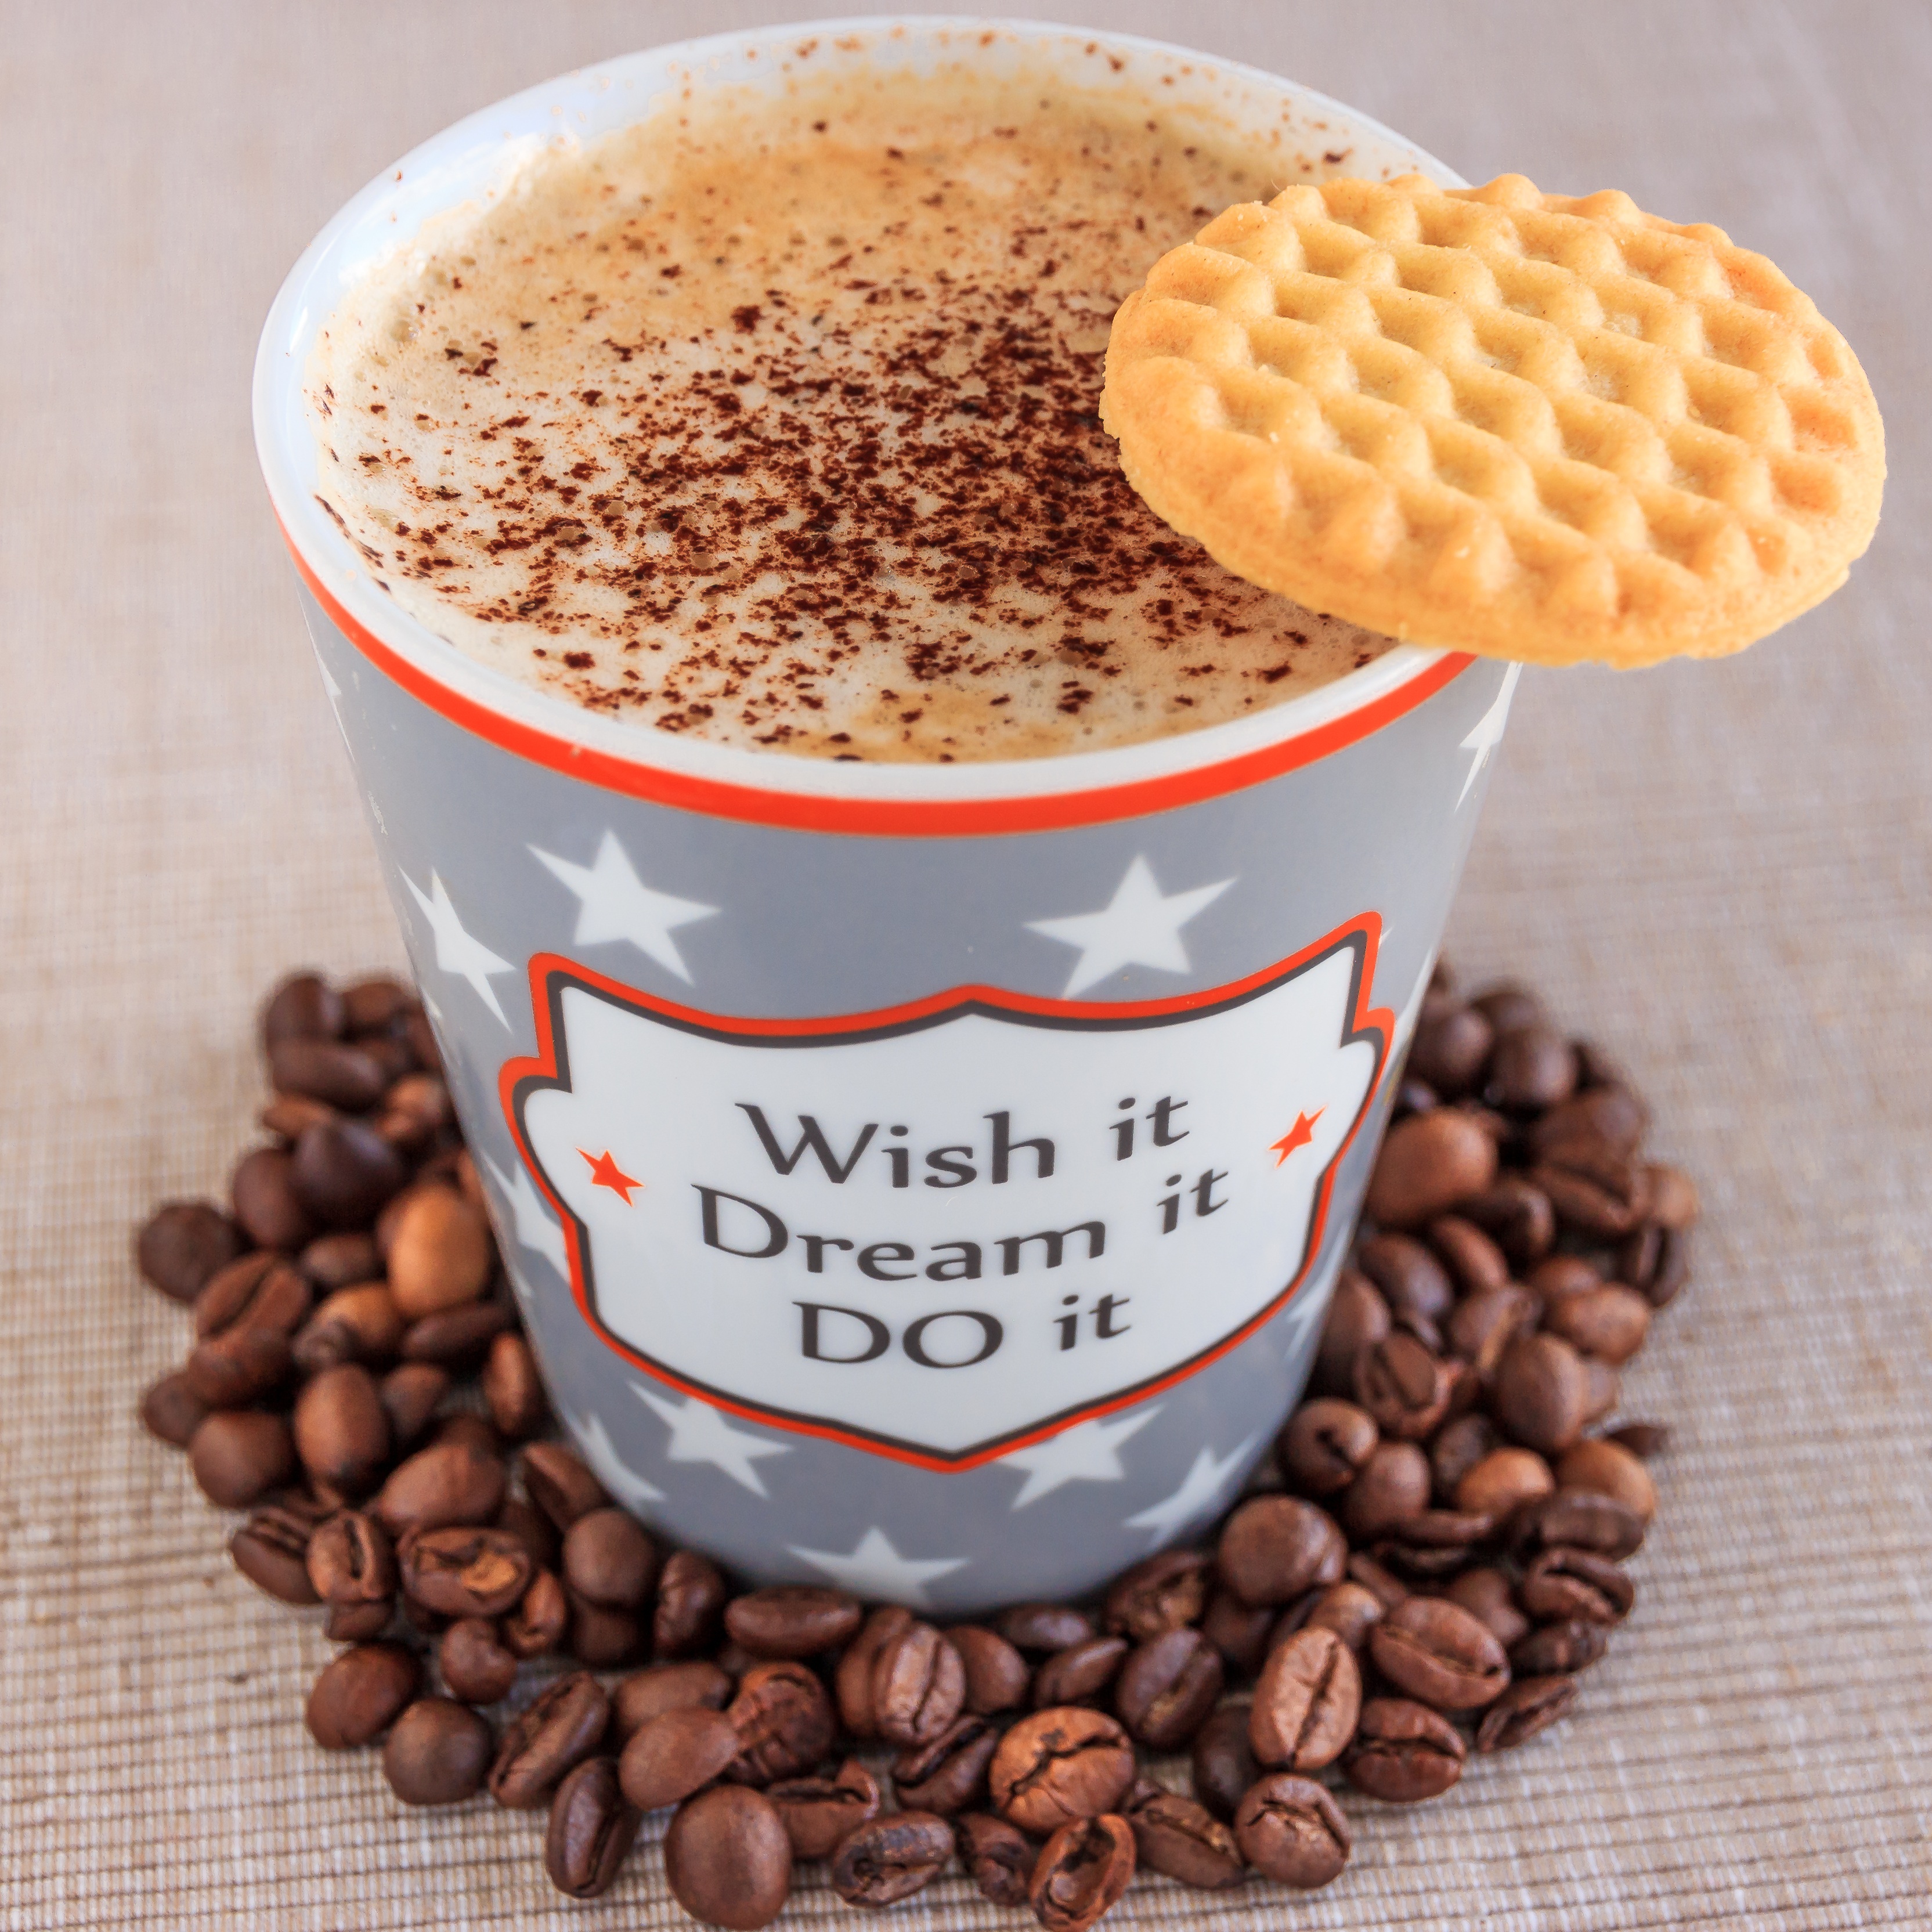
cafe, coffee, warm, foam, aroma, cup, meal, food, produce, ceramic, drink, colorful, leisure, breakfast, coffee cup, spoon, coffee table, motivation, pastries, caffeine, hot drink, cookies, relaxation, hot, smell, break, porcelain, cover, beans, benefit from, taste, coffee break, coffee beans, coffee foam, palate tickling, drinkware